Proclamation No. 216

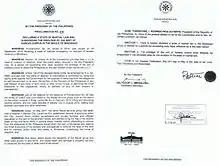
Proclamation No. 216

At 10:00 p.m. PST on May 23, 2017, amid a Maute group-related escalation of conflicts in Mindanao as well as recent clashes in Marawi between the Armed Forces of the Philippines and the Islamist group, Philippine President Rodrigo Duterte placed the whole of Mindanao, including Basilan, Sulu, and Tawi-Tawi, under martial law. The proclamation was announced during a press briefing held in Moscow, where Duterte was on an official visit; the state of martial law will be in effect for 60 days. Presidential Spokesperson Ernesto Abella said the declaration was possible given the "existence of rebellion," while Foreign Secretary Alan Peter Cayetano explained that the step was taken with "the safety, the lives and property of people of Mindanao" in mind. Implementation is to be pursuant to the 1987 Constitution, which provides for a maximum 60-day-state of martial law without Congress approval for extension, the continuation of government functions, and the safeguard of individual freedoms. However, Duterte insisted that it will not be any different from martial law under President Ferdinand Marcos.